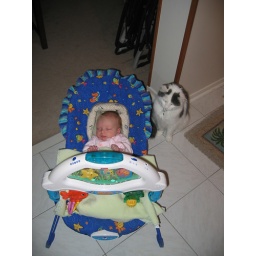
Sleeping in my bouncy chair with Patch as my guard cat